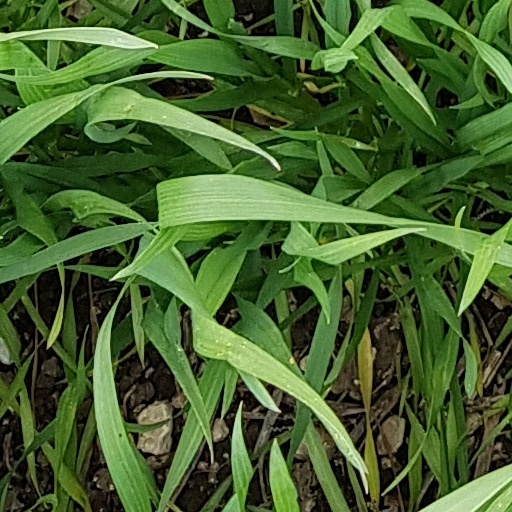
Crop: wheat